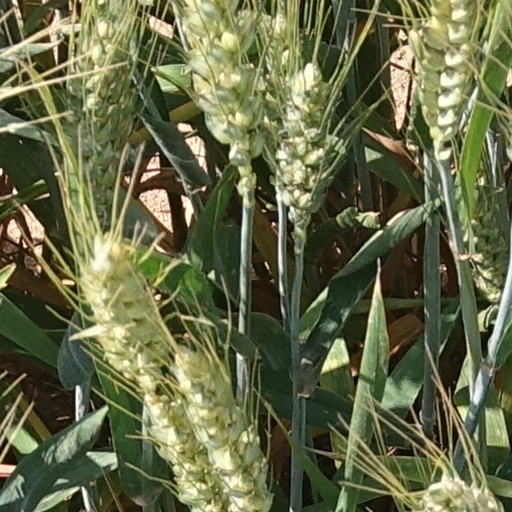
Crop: wheat